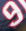
Number: 9